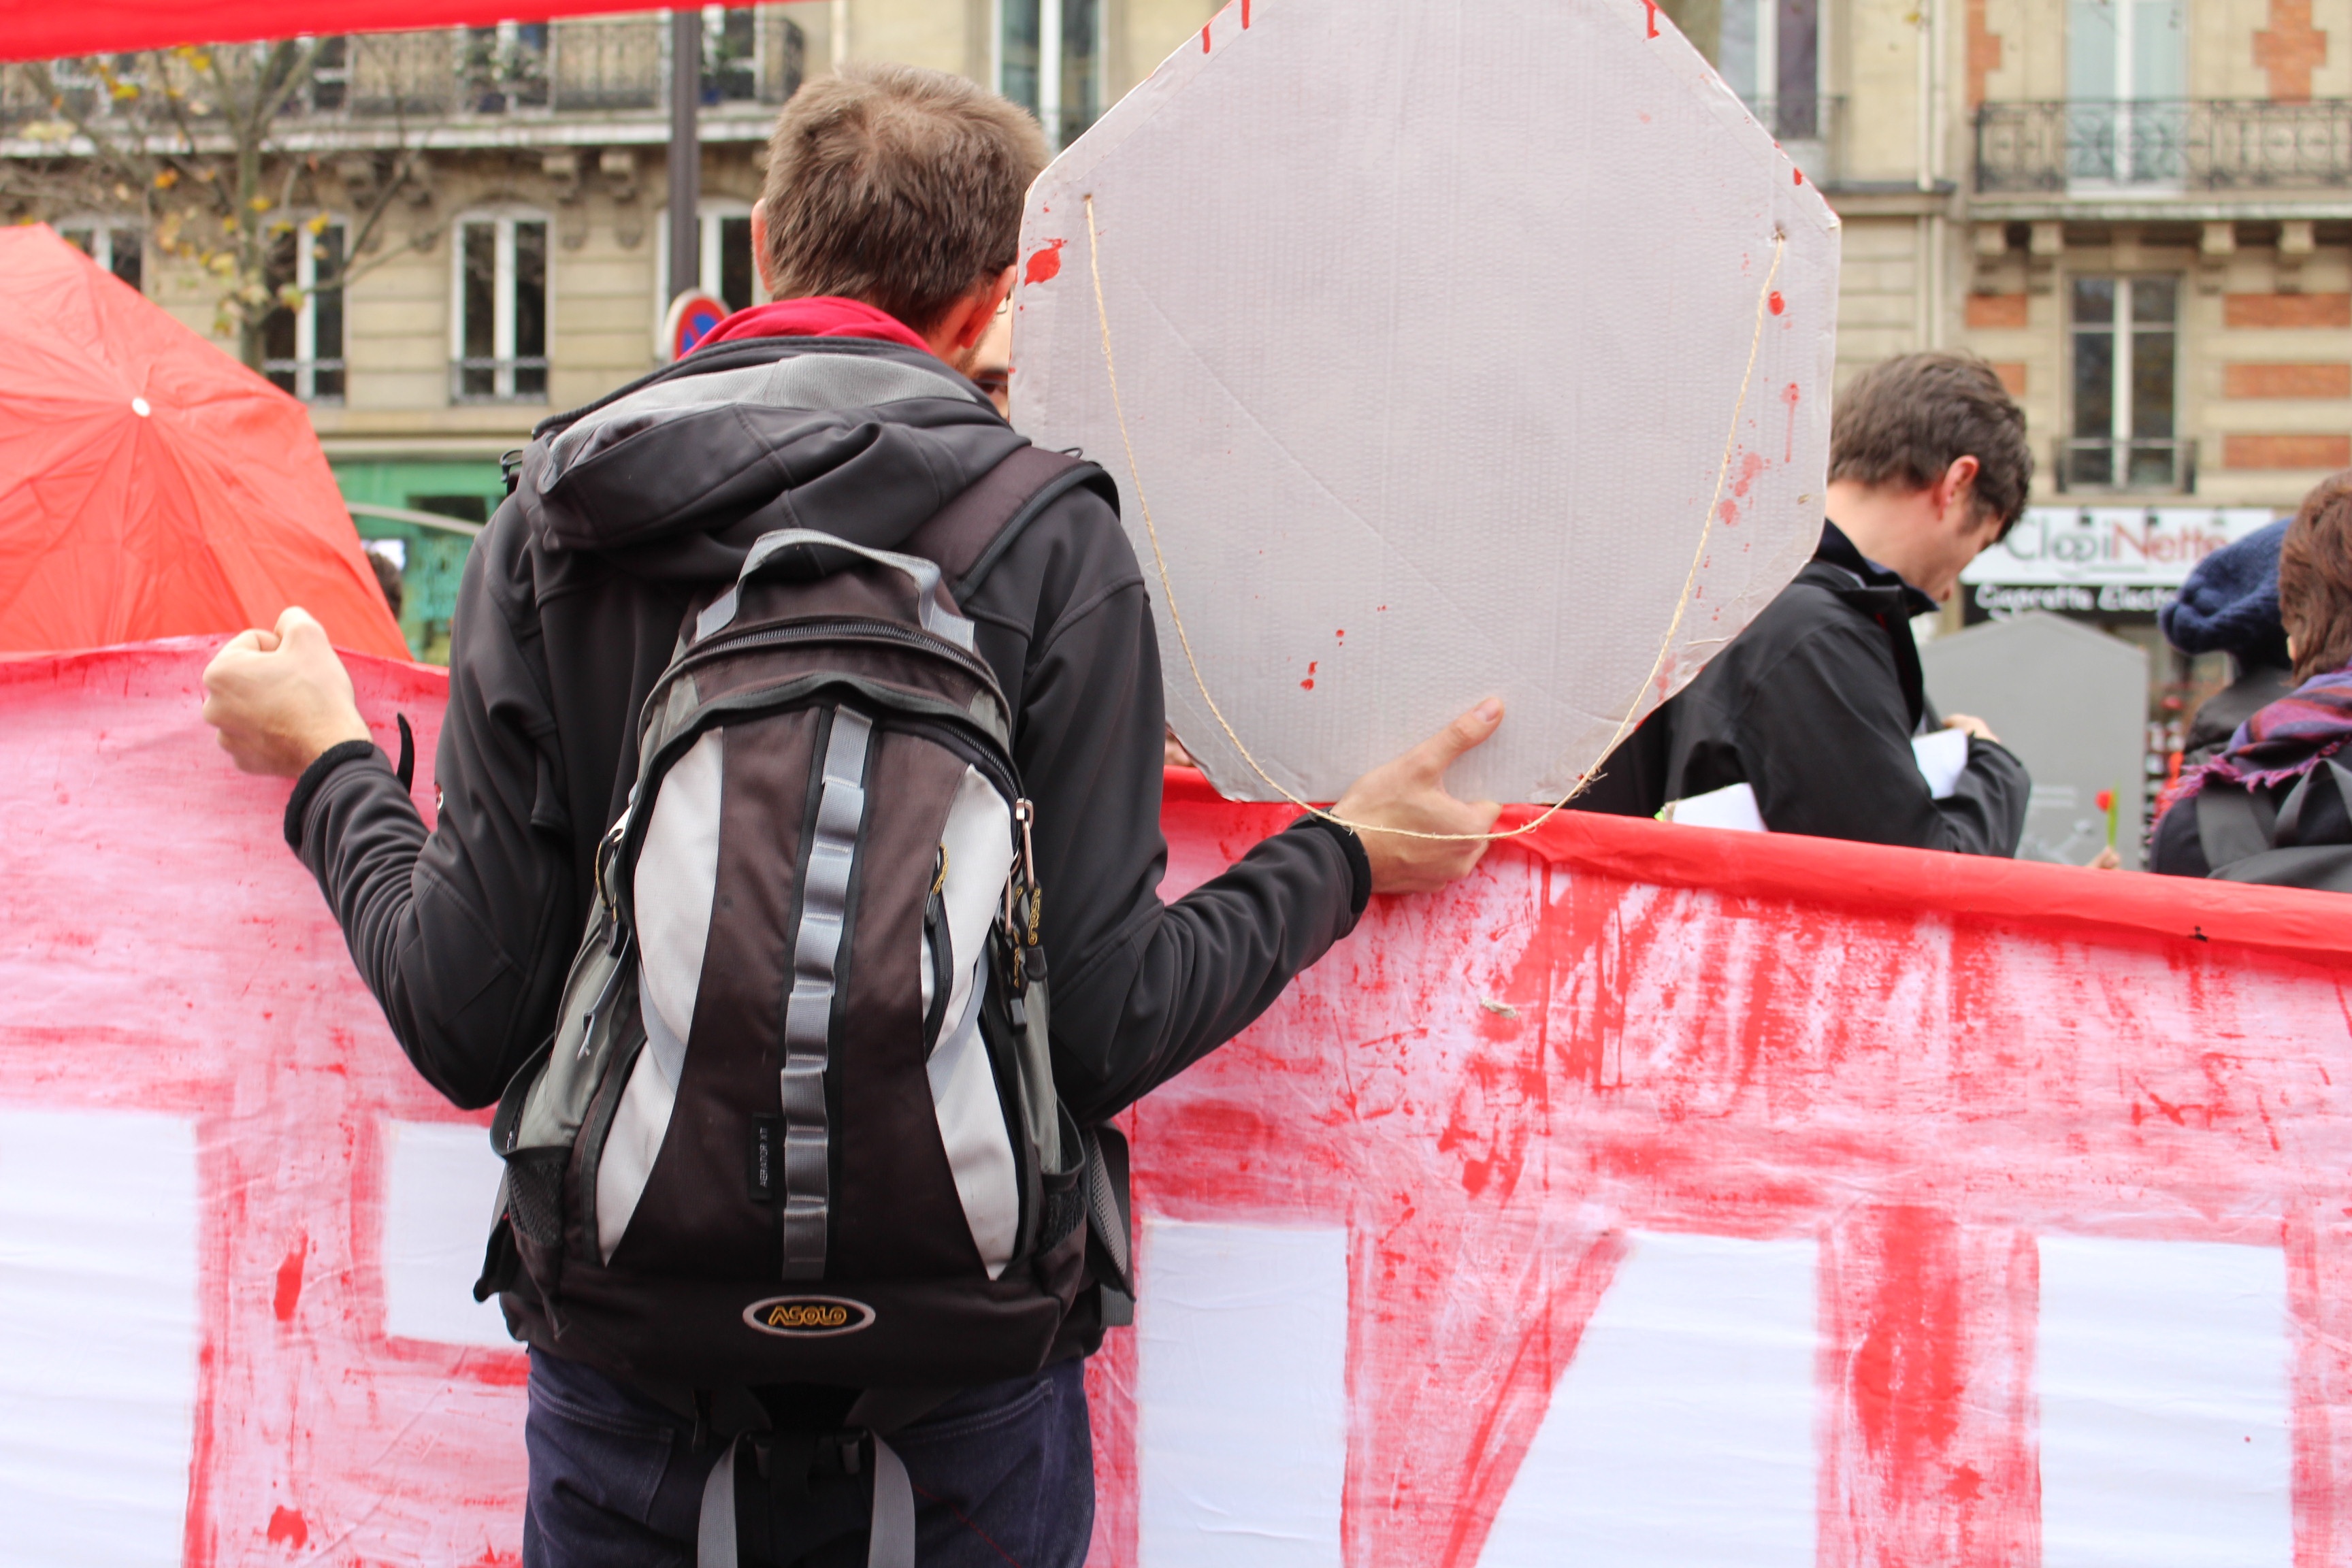
clothing, costume, protest